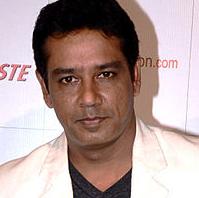
Age: 36